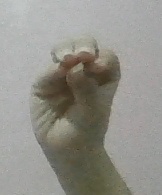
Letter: ha